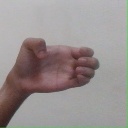
अक्षर: ख